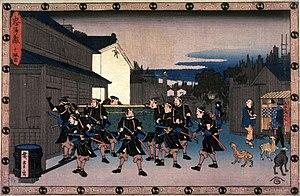
Chūshingura est le terme utilisé pour désigner toutes les fictions fondées sur la légende des 47 rōnin. Commençant avec Kanadehon Chūshingura, l'histoire fut ensuite adaptée au théâtre kabuki, au bunraku, en pièces de théâtre classiques, films, romans, séries télévisées et autres médias. Avec dix productions télévisées différentes sur la décennie 1997-2007, les Chūshingura restent les fictions les plus réutilisées au Japon.